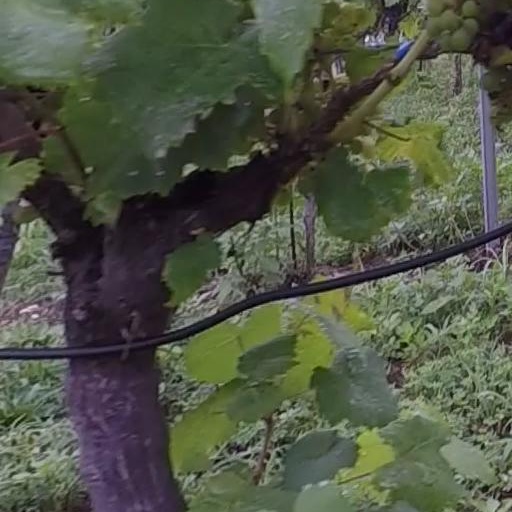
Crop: grape